Rackenford

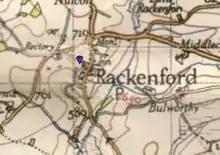
Rackenford shown on an old map.

Rackenford is a village and civil parish in North Devon, England. It is roughly located 7.31 miles North West of Tiverton and 20 miles South East of Barnstaple